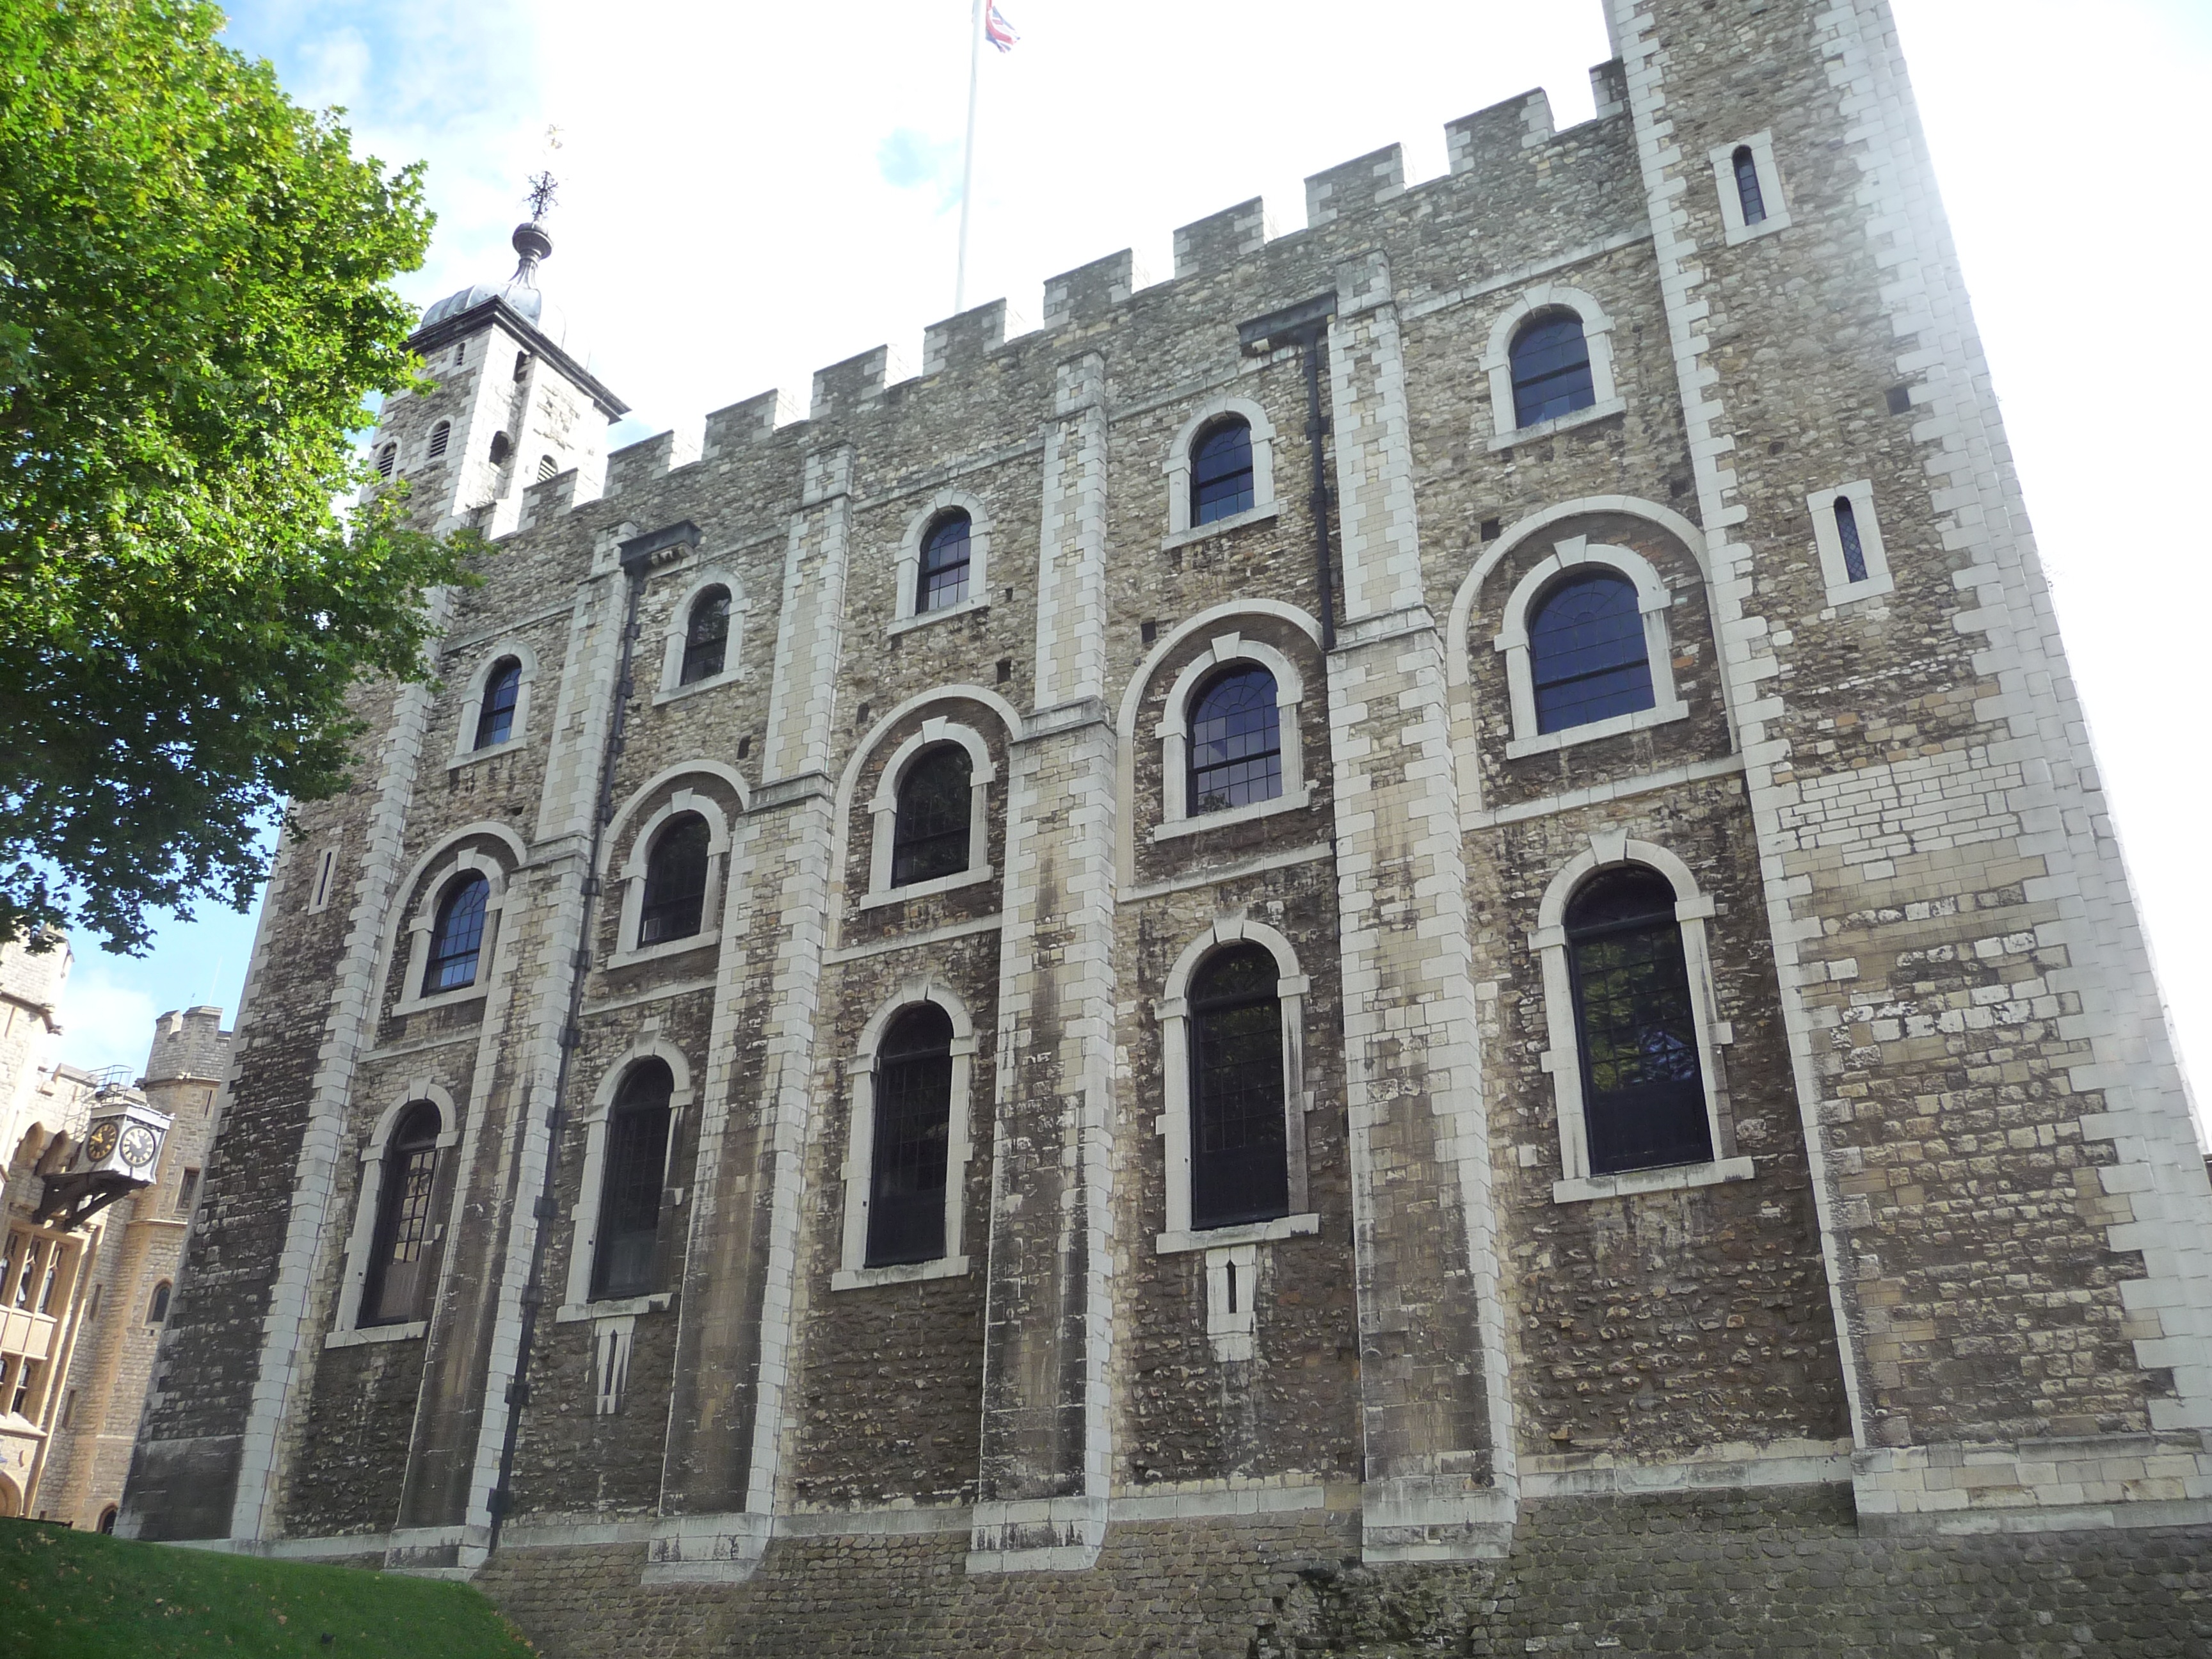
architecture, structure, building, tower, landmark, facade, church, cathedral, place of worship, uk, london, synagogue, history, famous, basilica, murdered, tower of london, princes, classical architecture, historic site, ancient roman architecture